Menemen

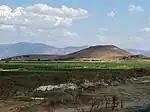
Panaztepe site (Bronze Age and later) between Menemen and the coast

The city was founded by Greek settlers and the region was first under Greek political influence and later came under the rule of Phrygian Kingdom. The region was taken over by the Lydians and their rule lasted between 676 and 546 B.C. until the commencement of the Persian rule in the western Anatolia after the defeat suffered by the Lydians in the face of the famous Persian King Cyrus.